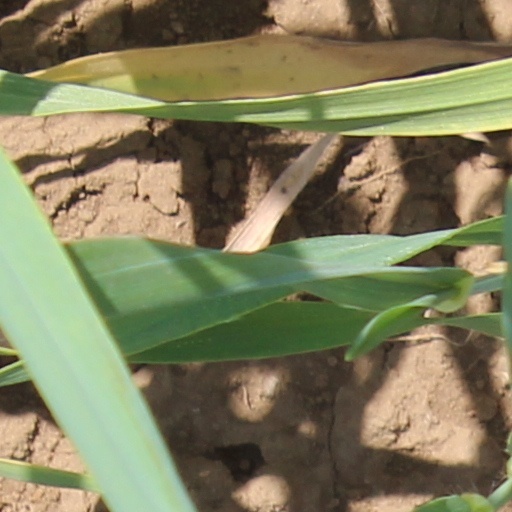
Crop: wheat